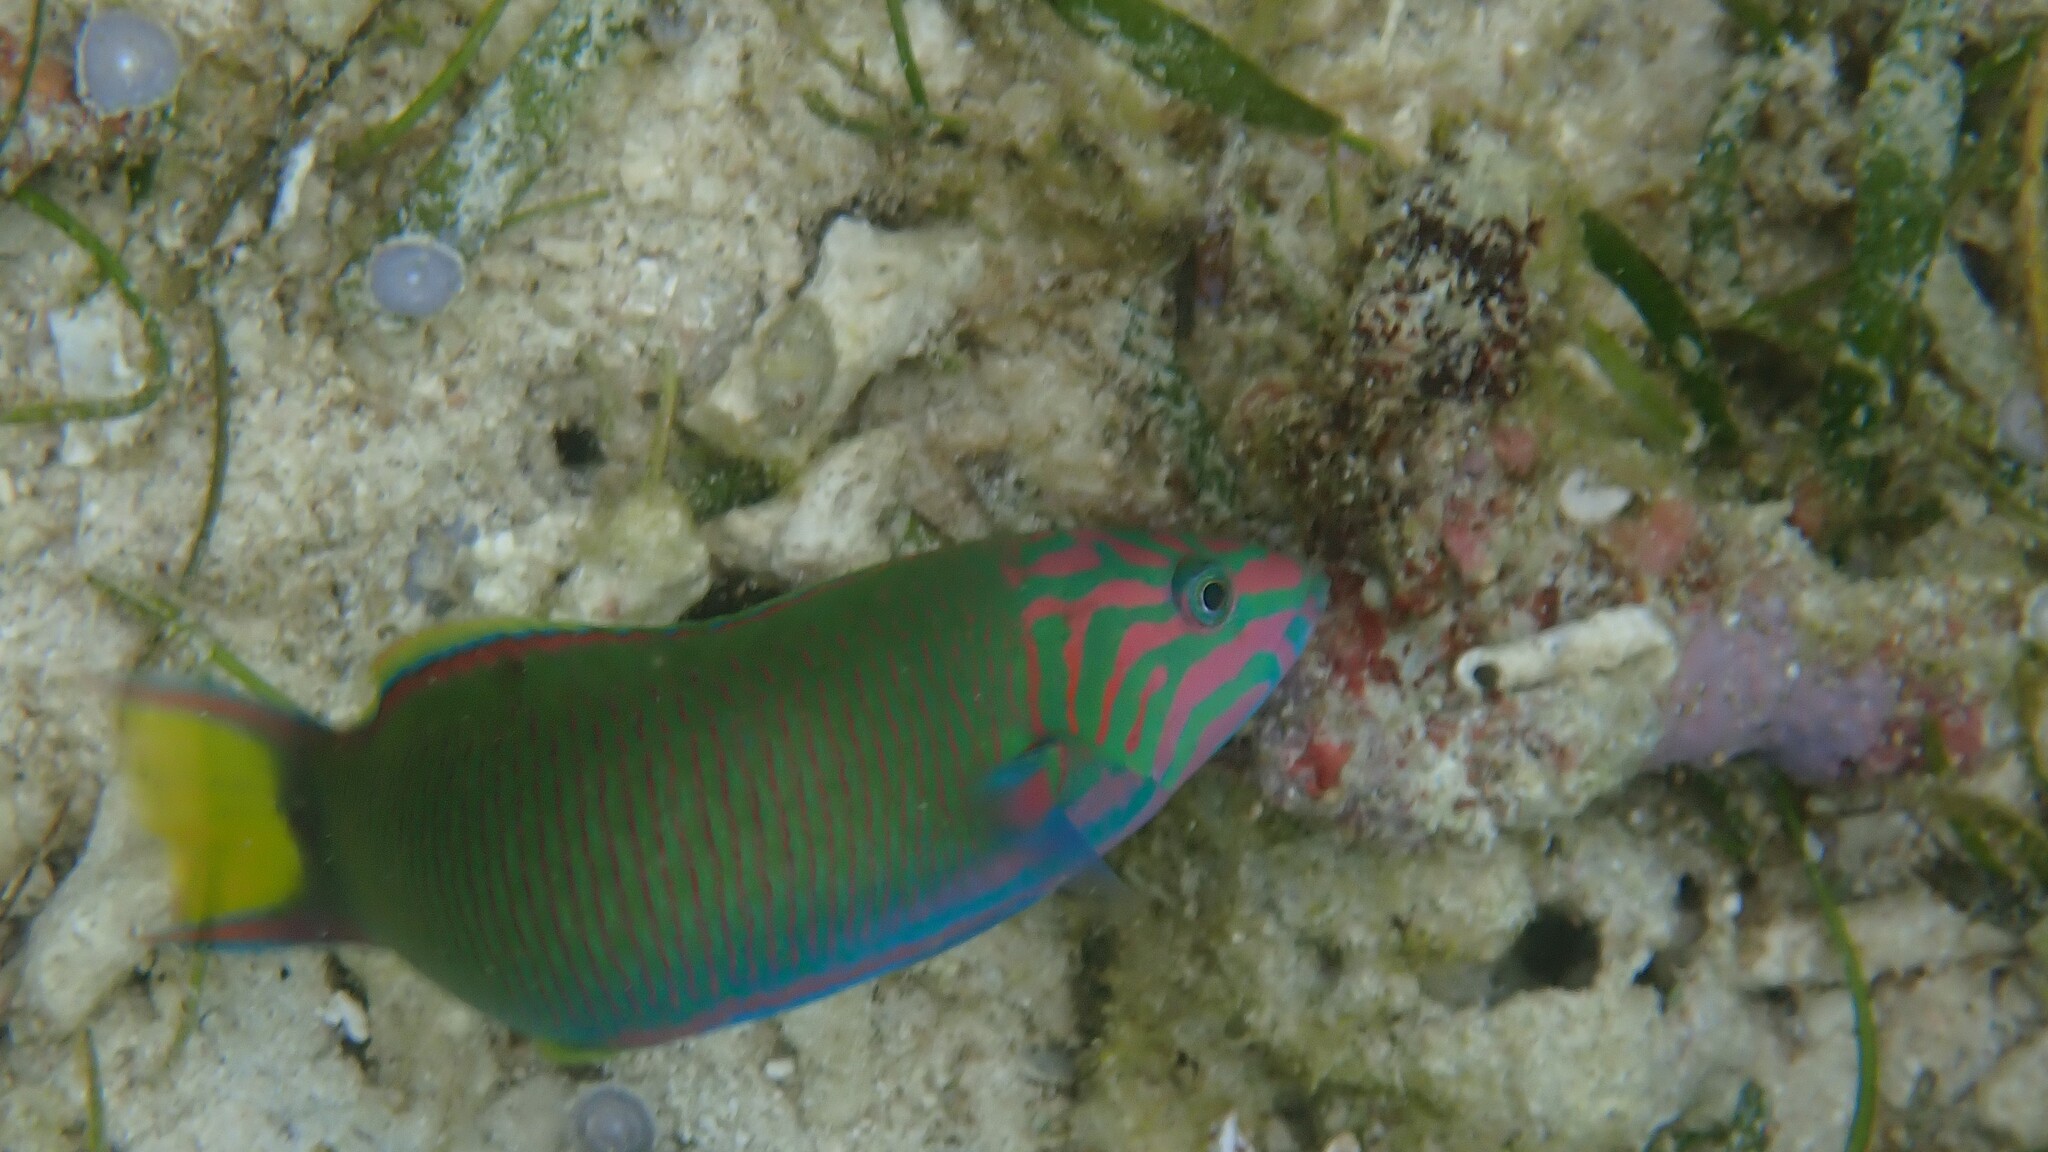
Thalassoma lunare (Moon Wrasse)